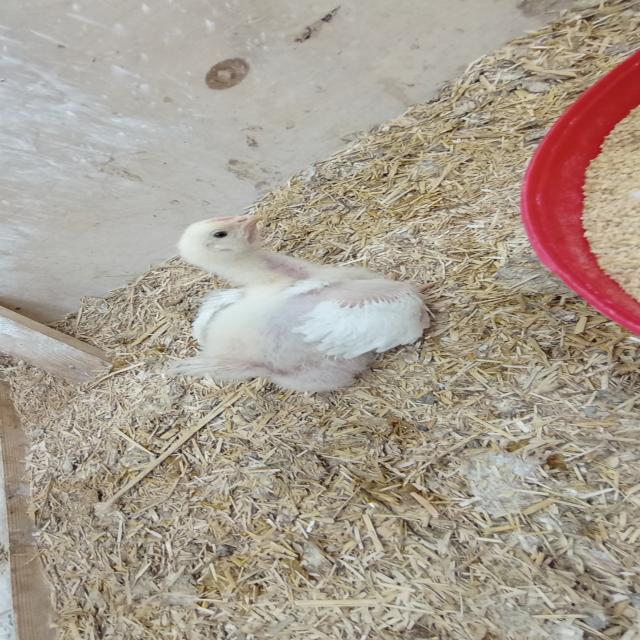
Weight: 611 g